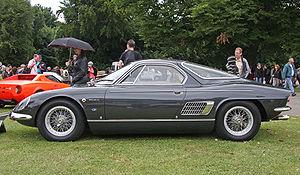
ATS est une marque automobile italienne des années 1960. Elle tire son origine d'une scission au sein de la Scuderia Ferrari. ATS a donné le jour à un coupé sportif ainsi qu'à une éphémère équipe de Formule 1.